Regulation of flamethrowers in the United States

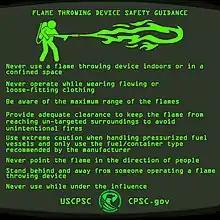
Safety guidelines for civilian use of flamethrowers, published by the U.S. Consumer Product Safety Commission in 2018

The United States became party to the Convention on Certain Conventional Weapons, an international treaty which partially restricts the military use of incendiary weapons, including flamethrowers, in 1983. However, the convention does not regulate the use of flamethrowers outside of military applications.